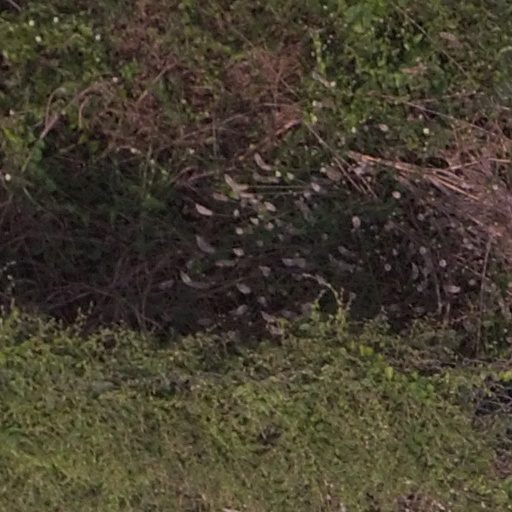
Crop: maize; corn